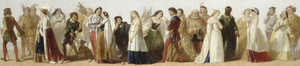
Abréviations :